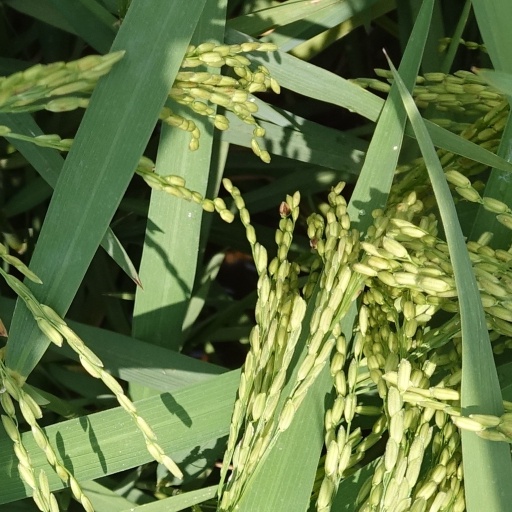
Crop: rice